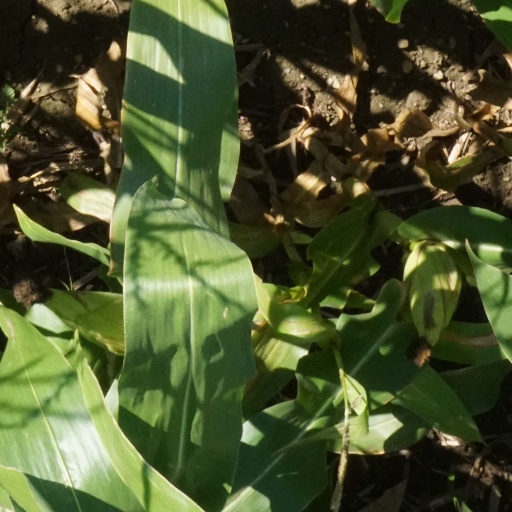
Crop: maize; corn